Solid rocket booster

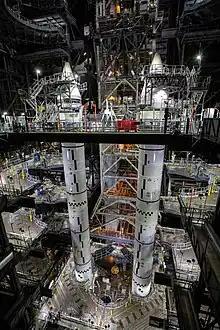
SLS's solid rocket boosters

A solid rocket booster (SRB) is a solid propellant motor used to provide thrust in spacecraft launches from initial launch through the first ascent. Many launch vehicles, including the Atlas V, SLS and Space Shuttle, have used SRBs to give launch vehicles much of the thrust required to place the vehicle into orbit.